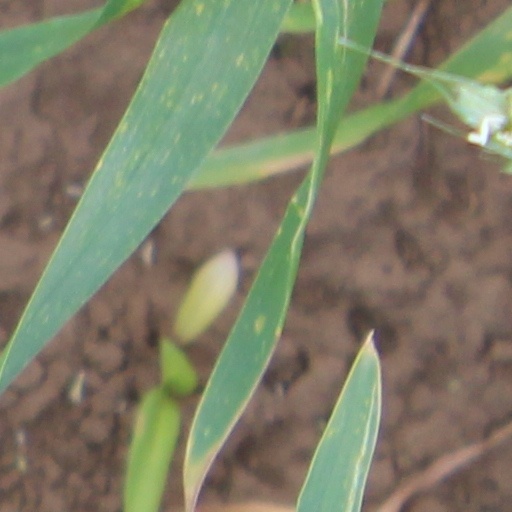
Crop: wheat